Immigration to Portugal

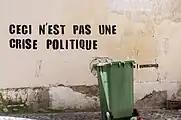
French language graffiti in Lisbon

During the 2024/2025 school year, amongst 83,134 pupils entering the public school system, 10,297 were foreign nationals, representing 12.4%, an increase of 1,160 from 2023/24. In early 2025, more than 140,000 foreign pupils were enrolled. As of 2024 more than 6,000 foreign nurses and doctors worked in Portugal.